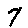
Label: 7